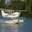
Label: airplane